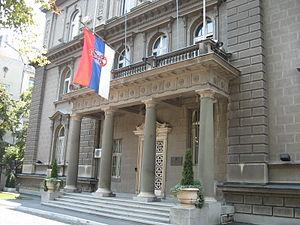
Stojan Titelbah était un architecte serbe d'origine tchèque.